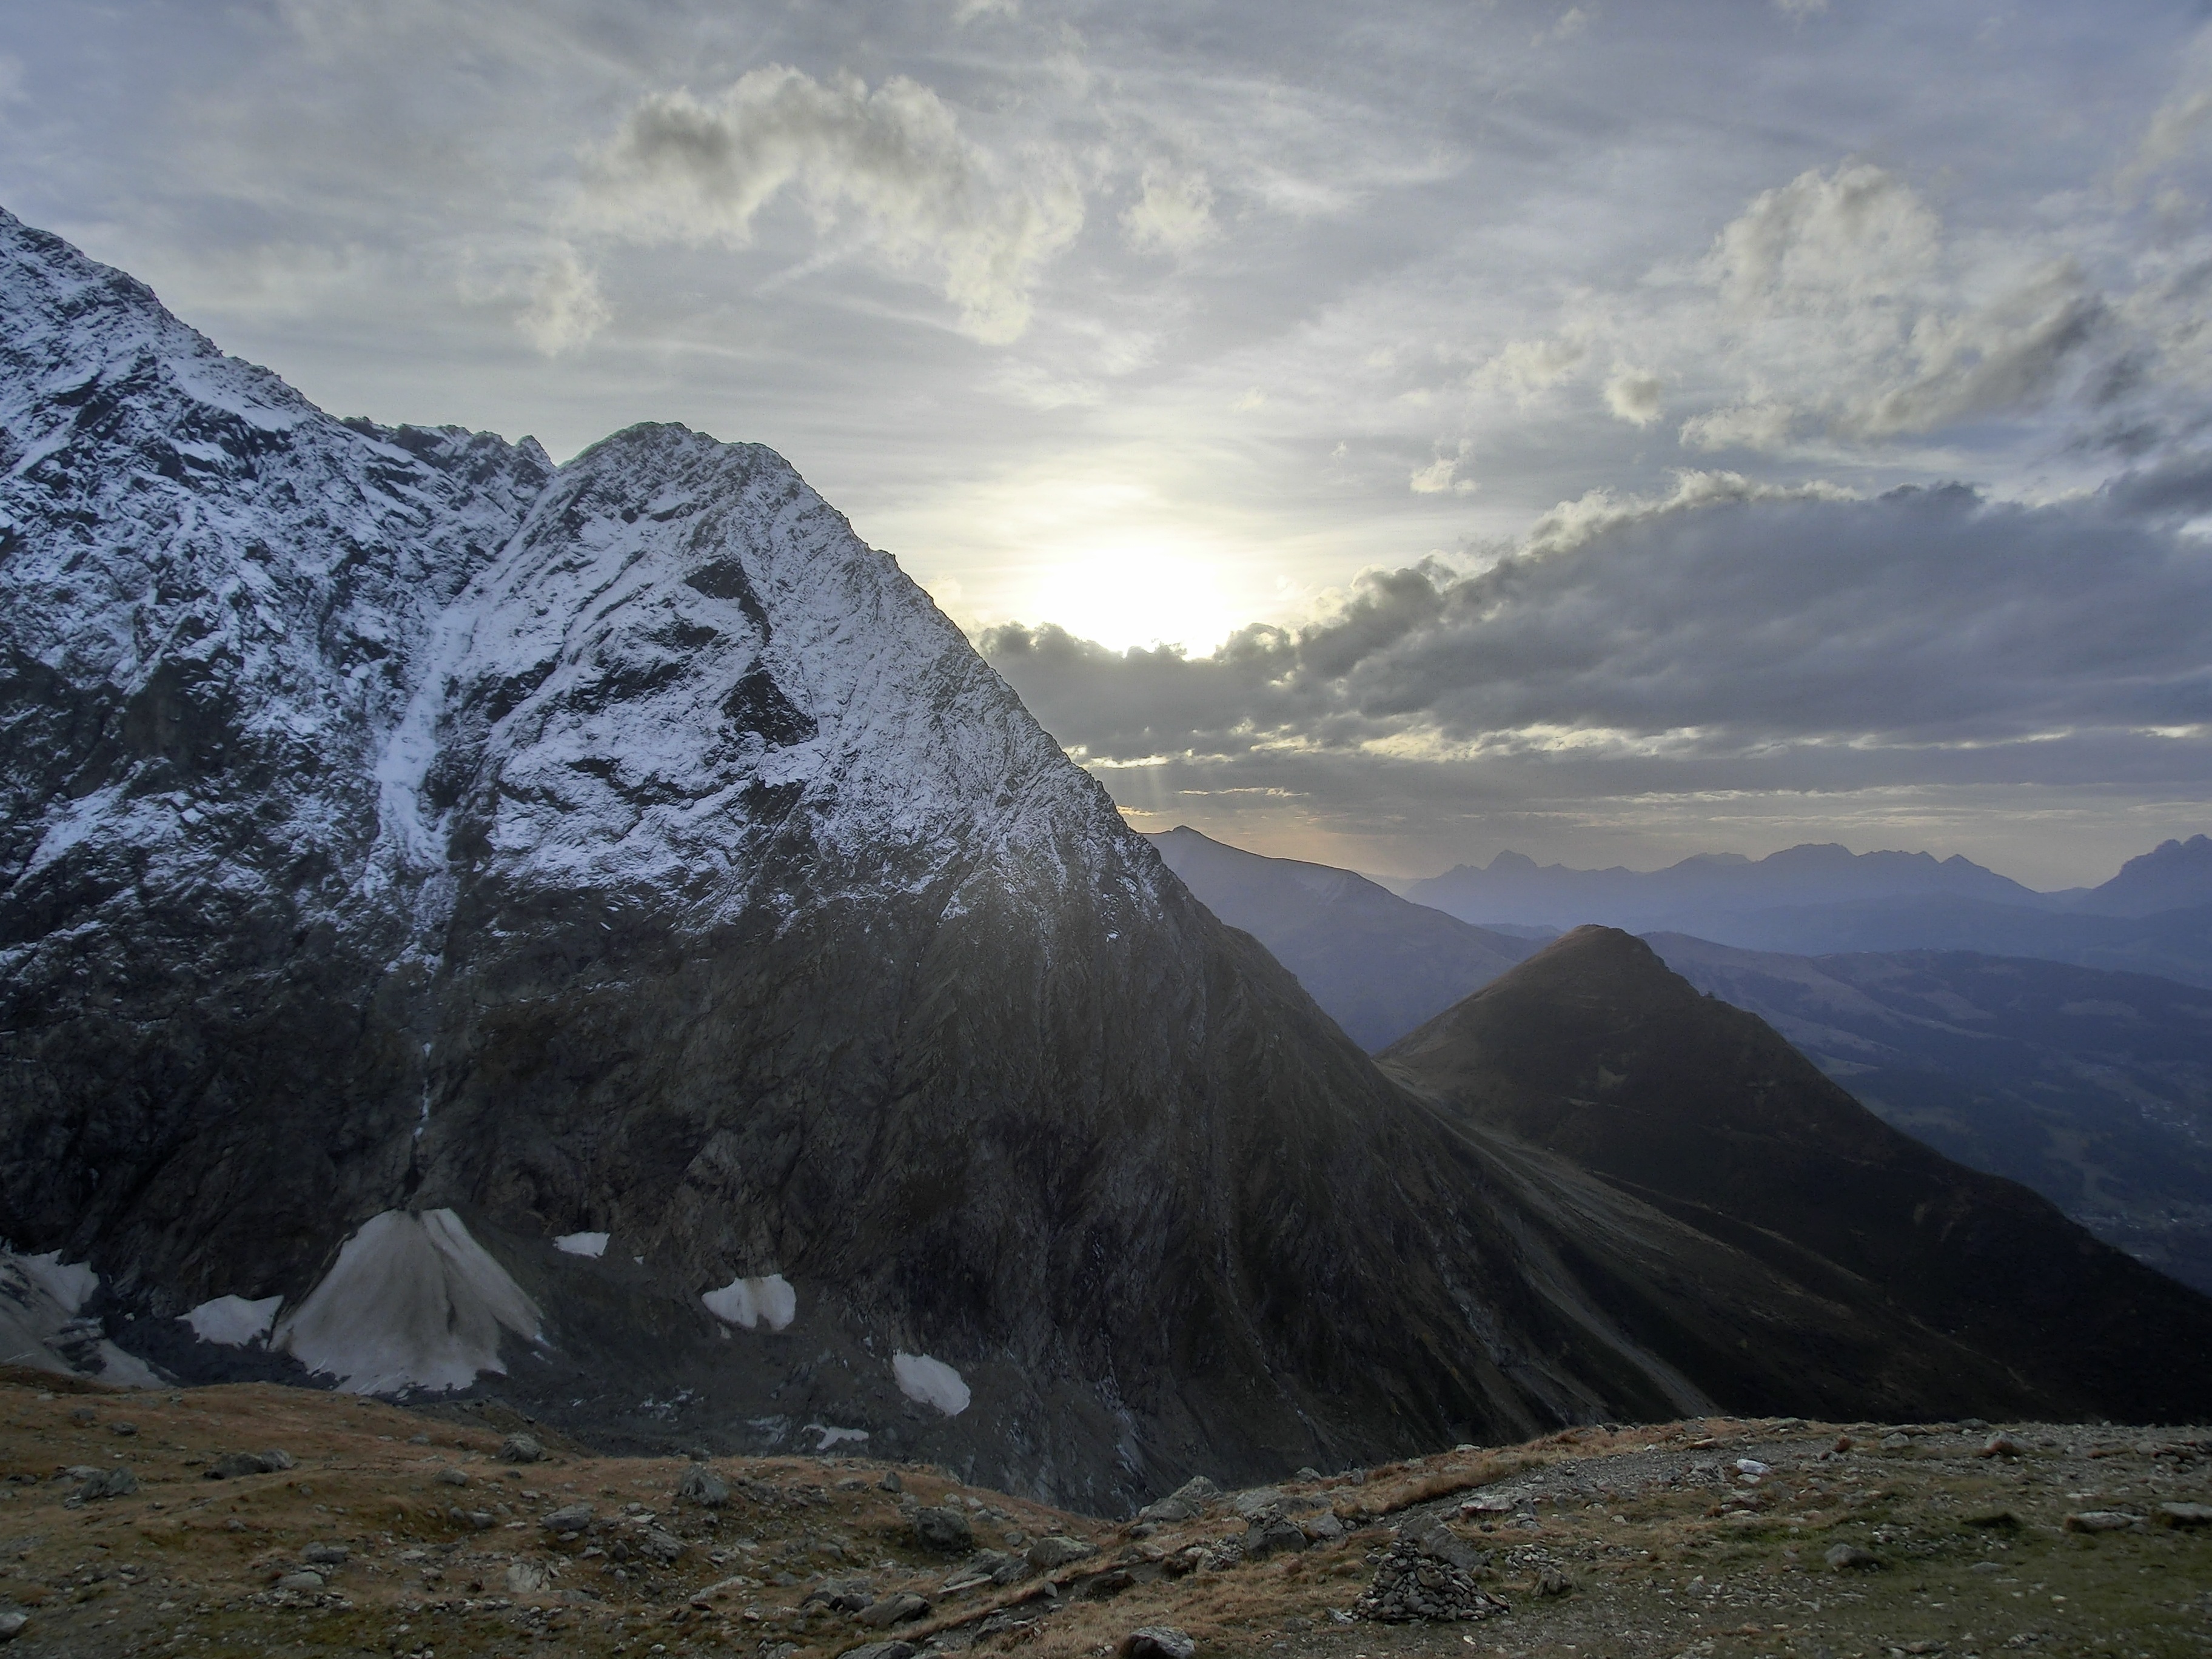
landscape, wilderness, mountain, snow, cloud, hill, lake, adventure, valley, mountain range, highland, ridge, summit, mountains, alps, plateau, fell, loch, landform, mountain pass, in the mountains, geographical feature, mountainous landforms